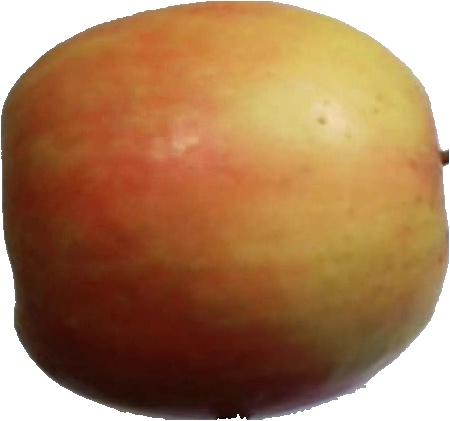
Label: apple_pink_lady_1